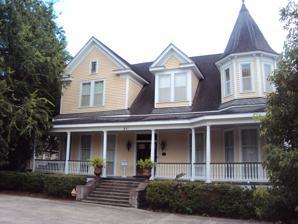
Building: Elrose (Lafayette, Louisiana)
Country: United States of America
Year built: 1900
Historic house in Louisiana, United States United States historic place Elrose U.S. National Register of Historic Places Location 217 West University Avenue, Lafayette, Louisiana Coordinates 30°13′05″N 92°01′15″W / 30.21809°N 92.02076°W / 30.21809; -92.02076 Area 0.5 acres (0.20 ha) Built 1900 Built by Crow Girard Architectural style Queen Anne , Colonial Revival NRHP reference No. 84001305 Added to NRHP June 14, 1984 Elrose is a historic house located at 217 West University Avenue in Lafayette, Louisiana , United States. Built in 1900 by Crow Girard, the house is a large 1 + 1 ⁄ 2 -story frame residence in Queen Anne style with Colonial Revival elements. The distinctive roofline comprises an octagonal corner turret, a central dormer, and a very large side dormer. The house was listed on the National Register of Historic Places on June 14, 1984. See also National Register of Historic Places listings in Lafayette Parish, Louisiana References